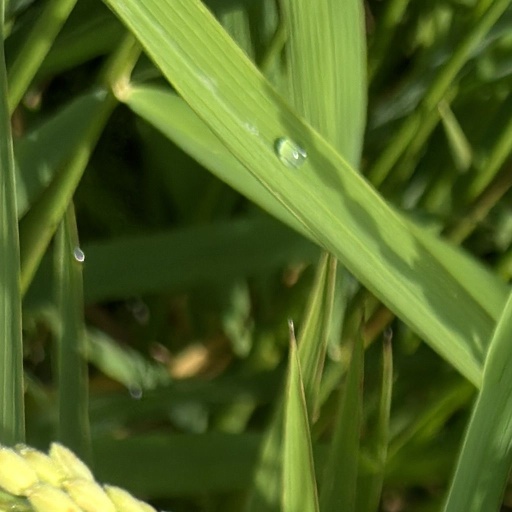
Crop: rice